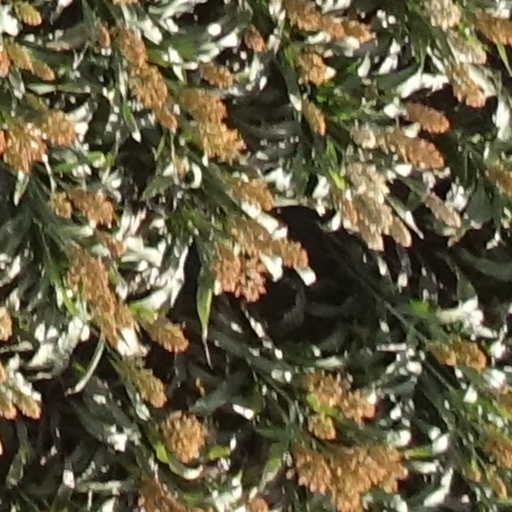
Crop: sorghum